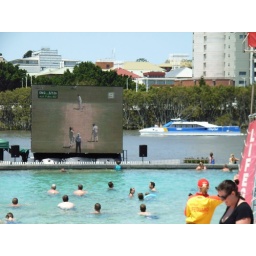
Oh yeah. Lazing at the city beach in the water watching the ashes!